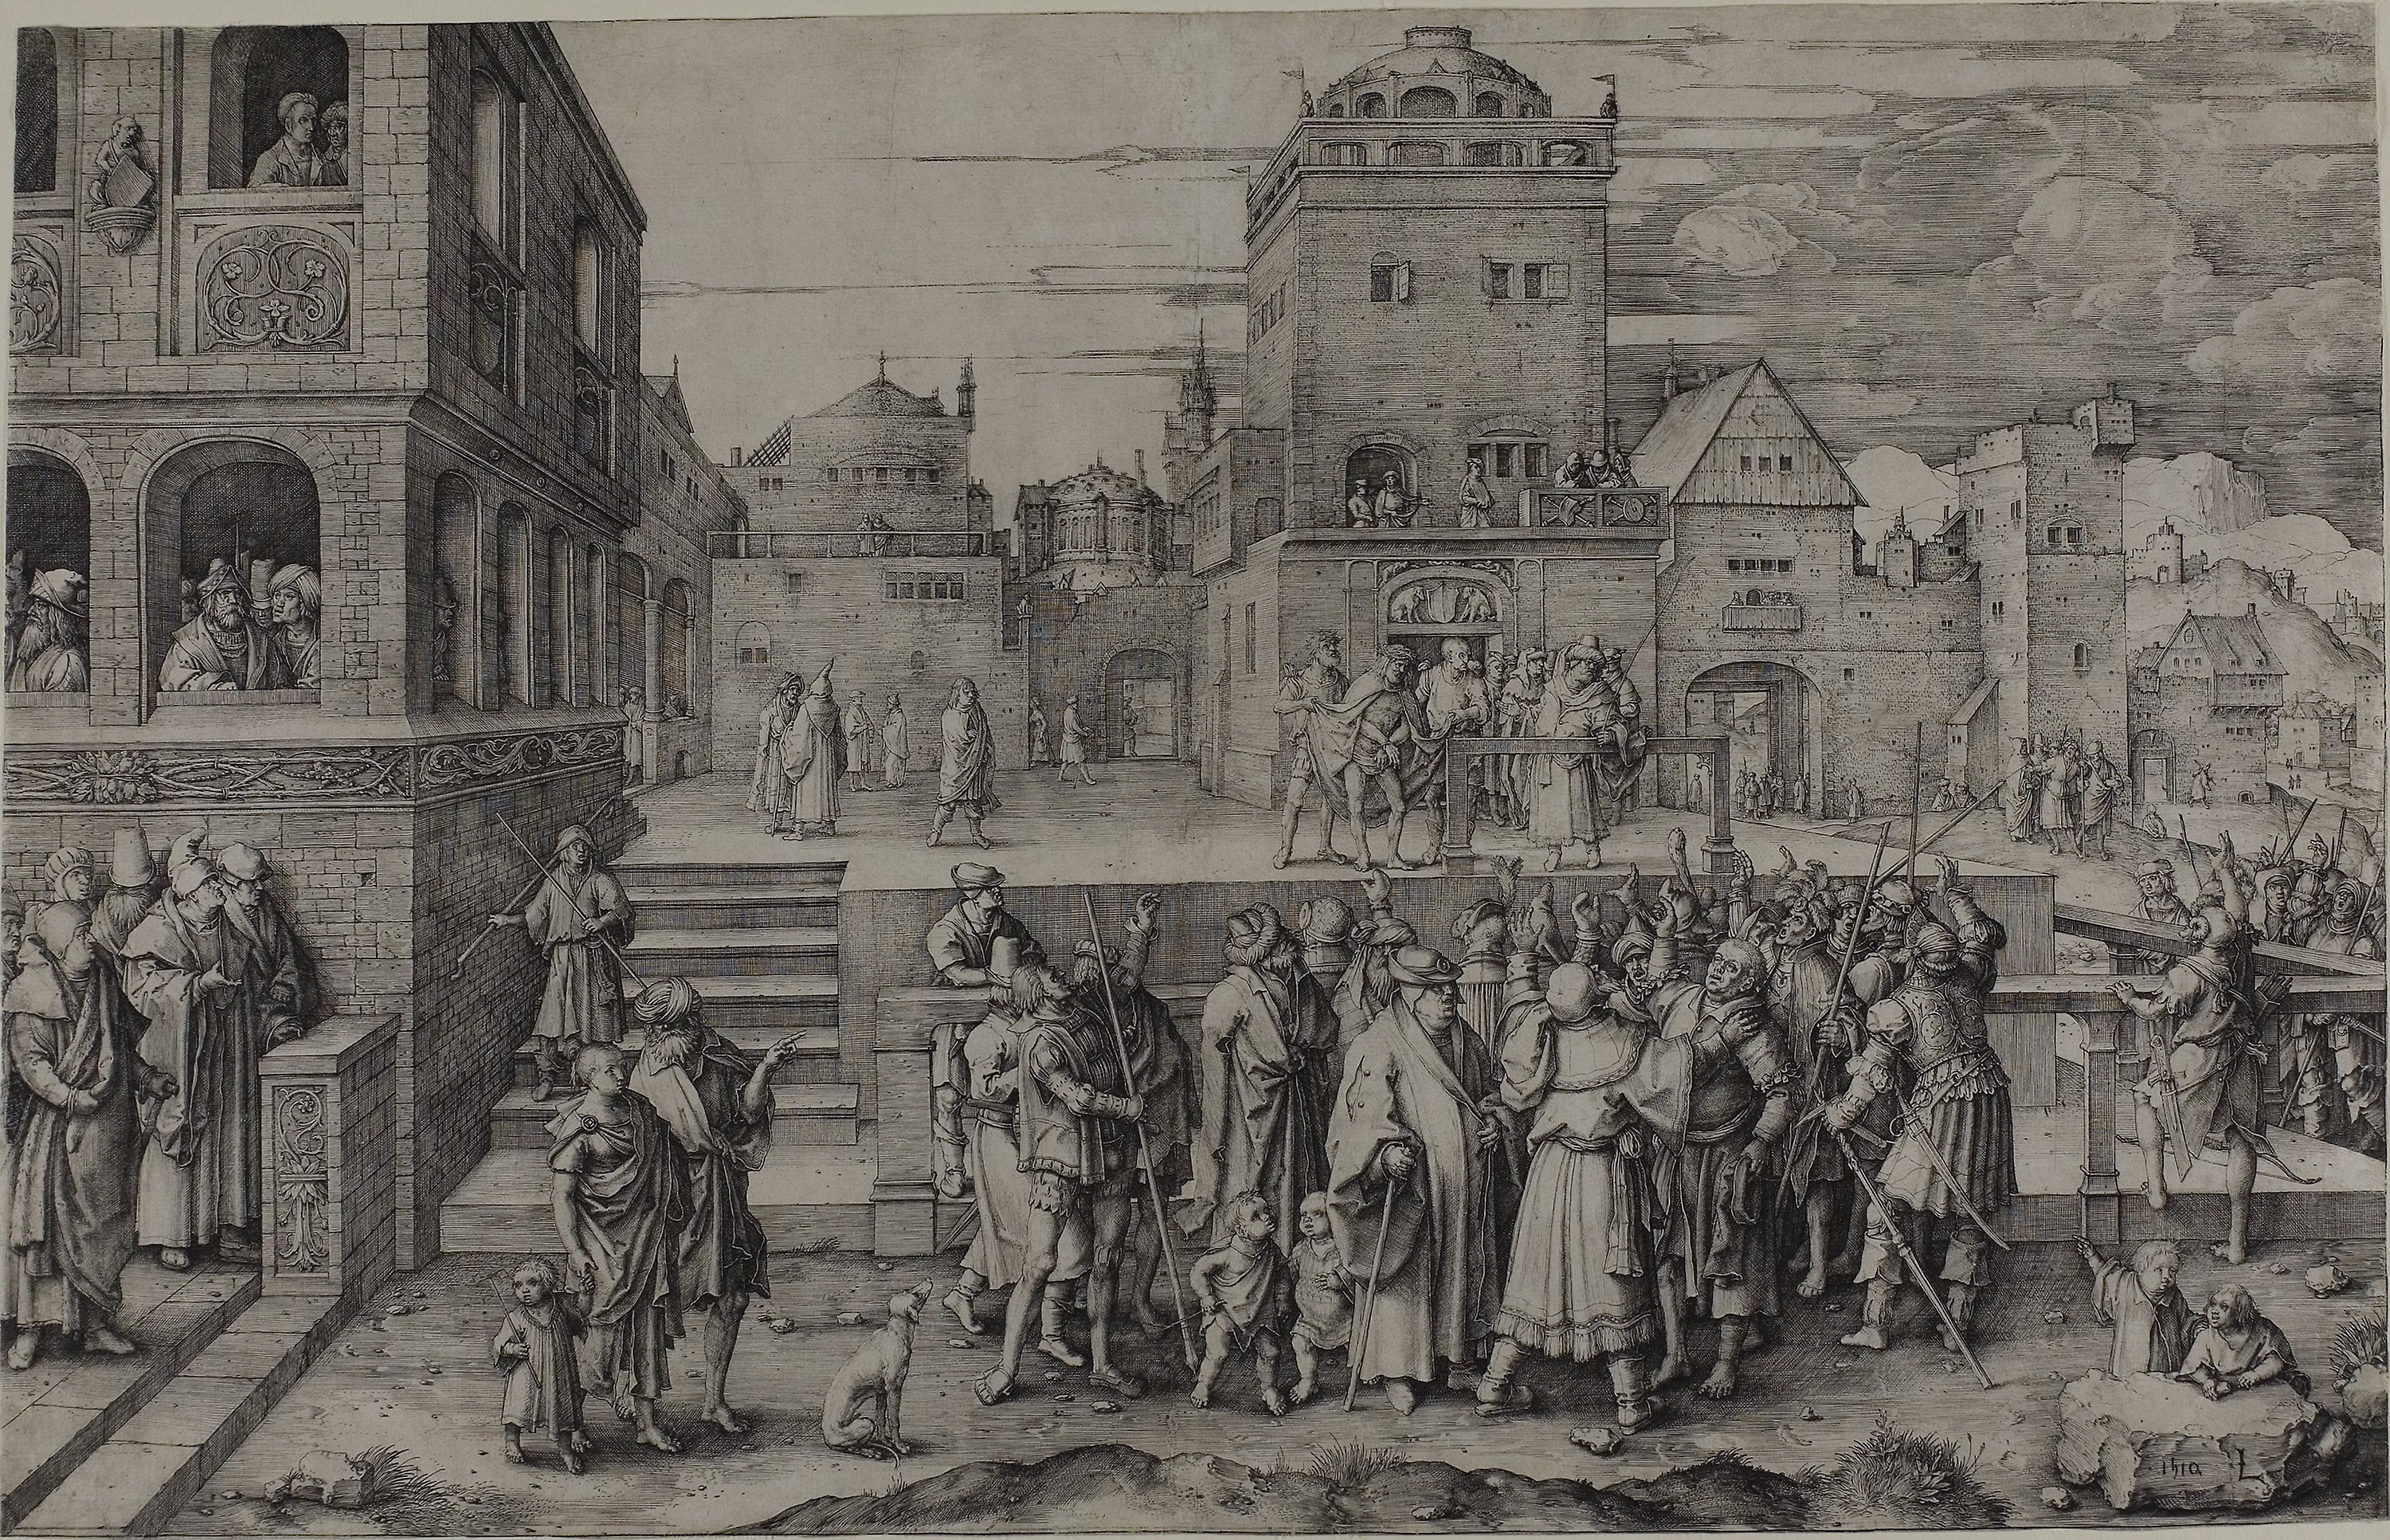
landmark, history, black and white, building, ancient history, middle ages, visual arts, tourist attraction, facade, medieval architecture, art, cathedral, drawing